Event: Nepal Earthquake
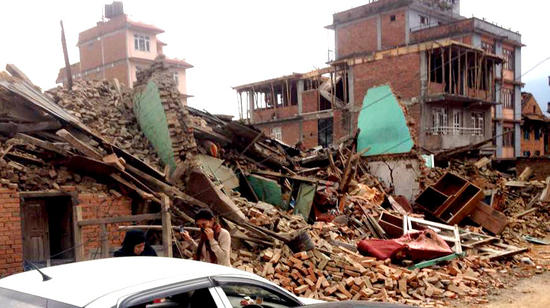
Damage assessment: damage